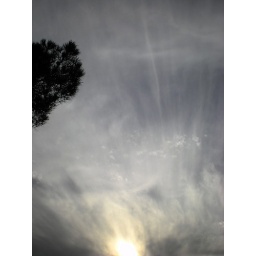
The cross in the sky